Human rights in Australia

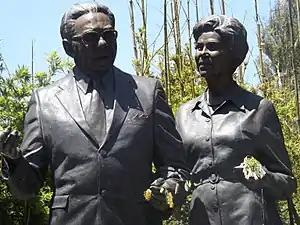
Statue of Aboriginal rights campaigner Sir Doug Nicholls, Parliament Gardens, Fitzroy, Victoria

From the late 1960s a movement for Aboriginal land rights developed, especially in South Australia under the Premiership of Don Dunstan. This era saw vast reformation in regards to land rights, anti-discrimination and personal rights.